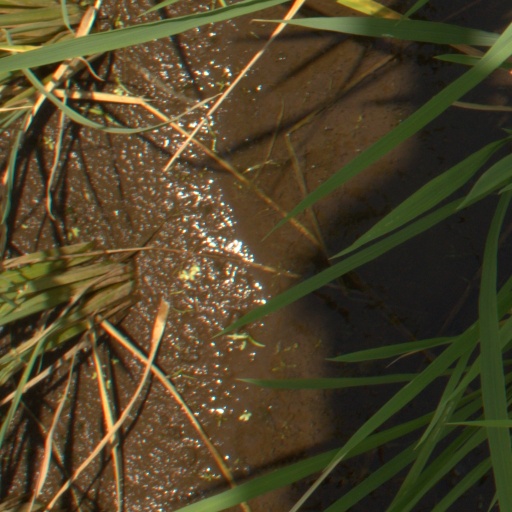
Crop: rice